Reserve Bank of Australia

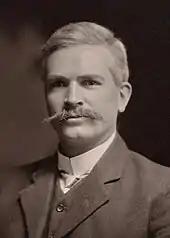
Prime Minister Andrew Fisher's government created a commercial bank owned by the government, but not a central bank.

Proposals for a national bank in Australia were first raised in the mid-19th century, and got a significant boost in the 1890s as a result of the Australian banking crisis of 1893 during which many commercial banks and building societies collapsed, leading to a general economic depression. The Australian Labor Party, formed during this period, proposed a bank which would be a protected and cheap way of providing financial services. The party's platform for the 1908 election was for a "Commonwealth Bank", which would have both commercial and central bank functions.